Esmeralda (carrack)

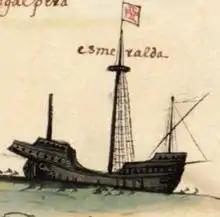
"Esmeralda", depicted in "Livro das Armadas dá ındia",

Esmeralda was a Portuguese carrack that sank in May 1503 off the coast of Oman as part of Vasco da Gama's 1502 Armada to India while commanded by da Gama's maternal uncle Vicente Sodré. First relocated in 1998 and excavated by David Mearns in 2013–15, is the earliest ship found, , from Europe's Age of Discovery.